Ubaldo Fillol

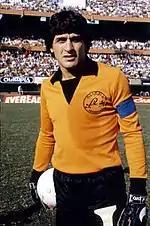
Fillol in River Plate, where he stayed ten years

In 1973 Fillol was transferred to River Plate, where he would play for most of his career. At River Plate, Fillol won seven titles, including the 1975 Metropolitano tournament, the club's first title in 18 years. In 1977 Fillol was awarded the footballer of the Year of Argentina, being the first goalkeeper ever to receive the distinction.